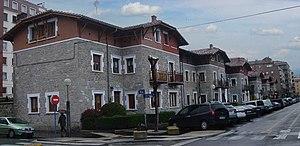
Cette liste des quartiers de Vitoria-Gasteiz, comprend les différents districts, quartiers et zones de la commune de Vitoria-Gasteiz, en Alava dans la communauté autonome du Pays basque.
Judimendi est un quartier de la ville de Vitoria-Gasteiz en Pays basque dans la province d'Alava. Il comptait 6289 habitants en 2001. Il se limite au sud et à l'est avec le quartier de Santa Luzía, à l'ouest avec Babesgabeak et au nord avec le quartier Done Jakue.